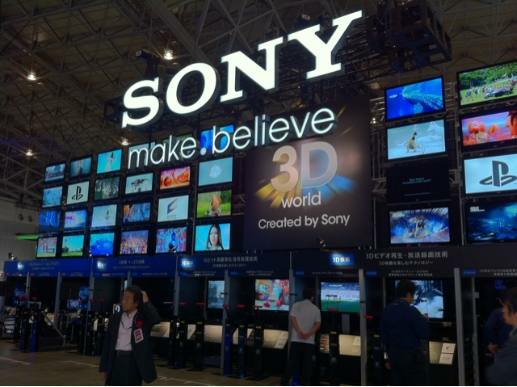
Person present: Yes